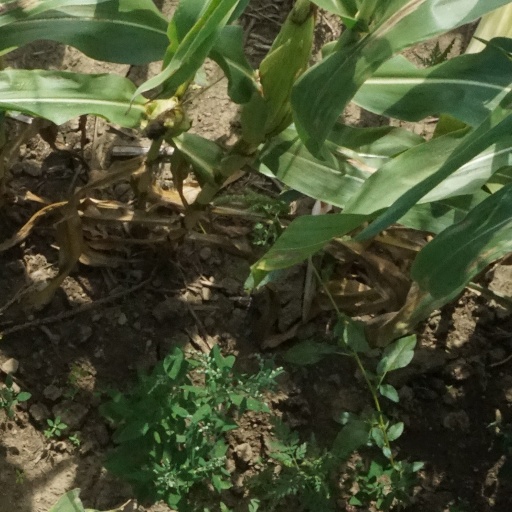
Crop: maize; corn